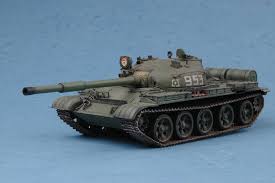
Label: Tank